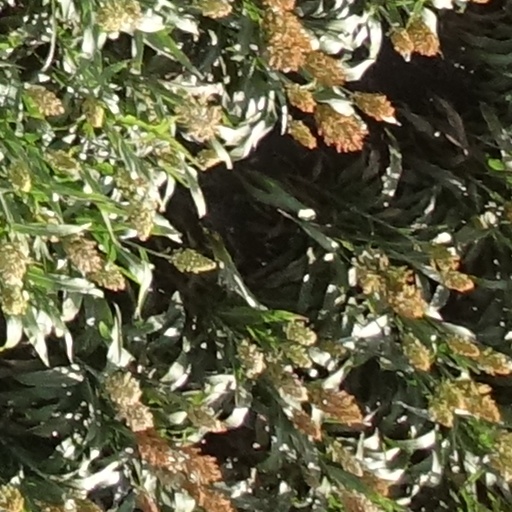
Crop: sorghum